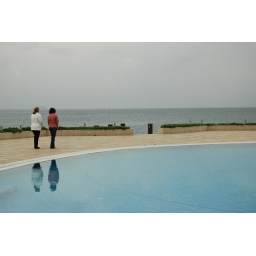
Girl in the red jacket is me . I am walking with a friend of my mom's.